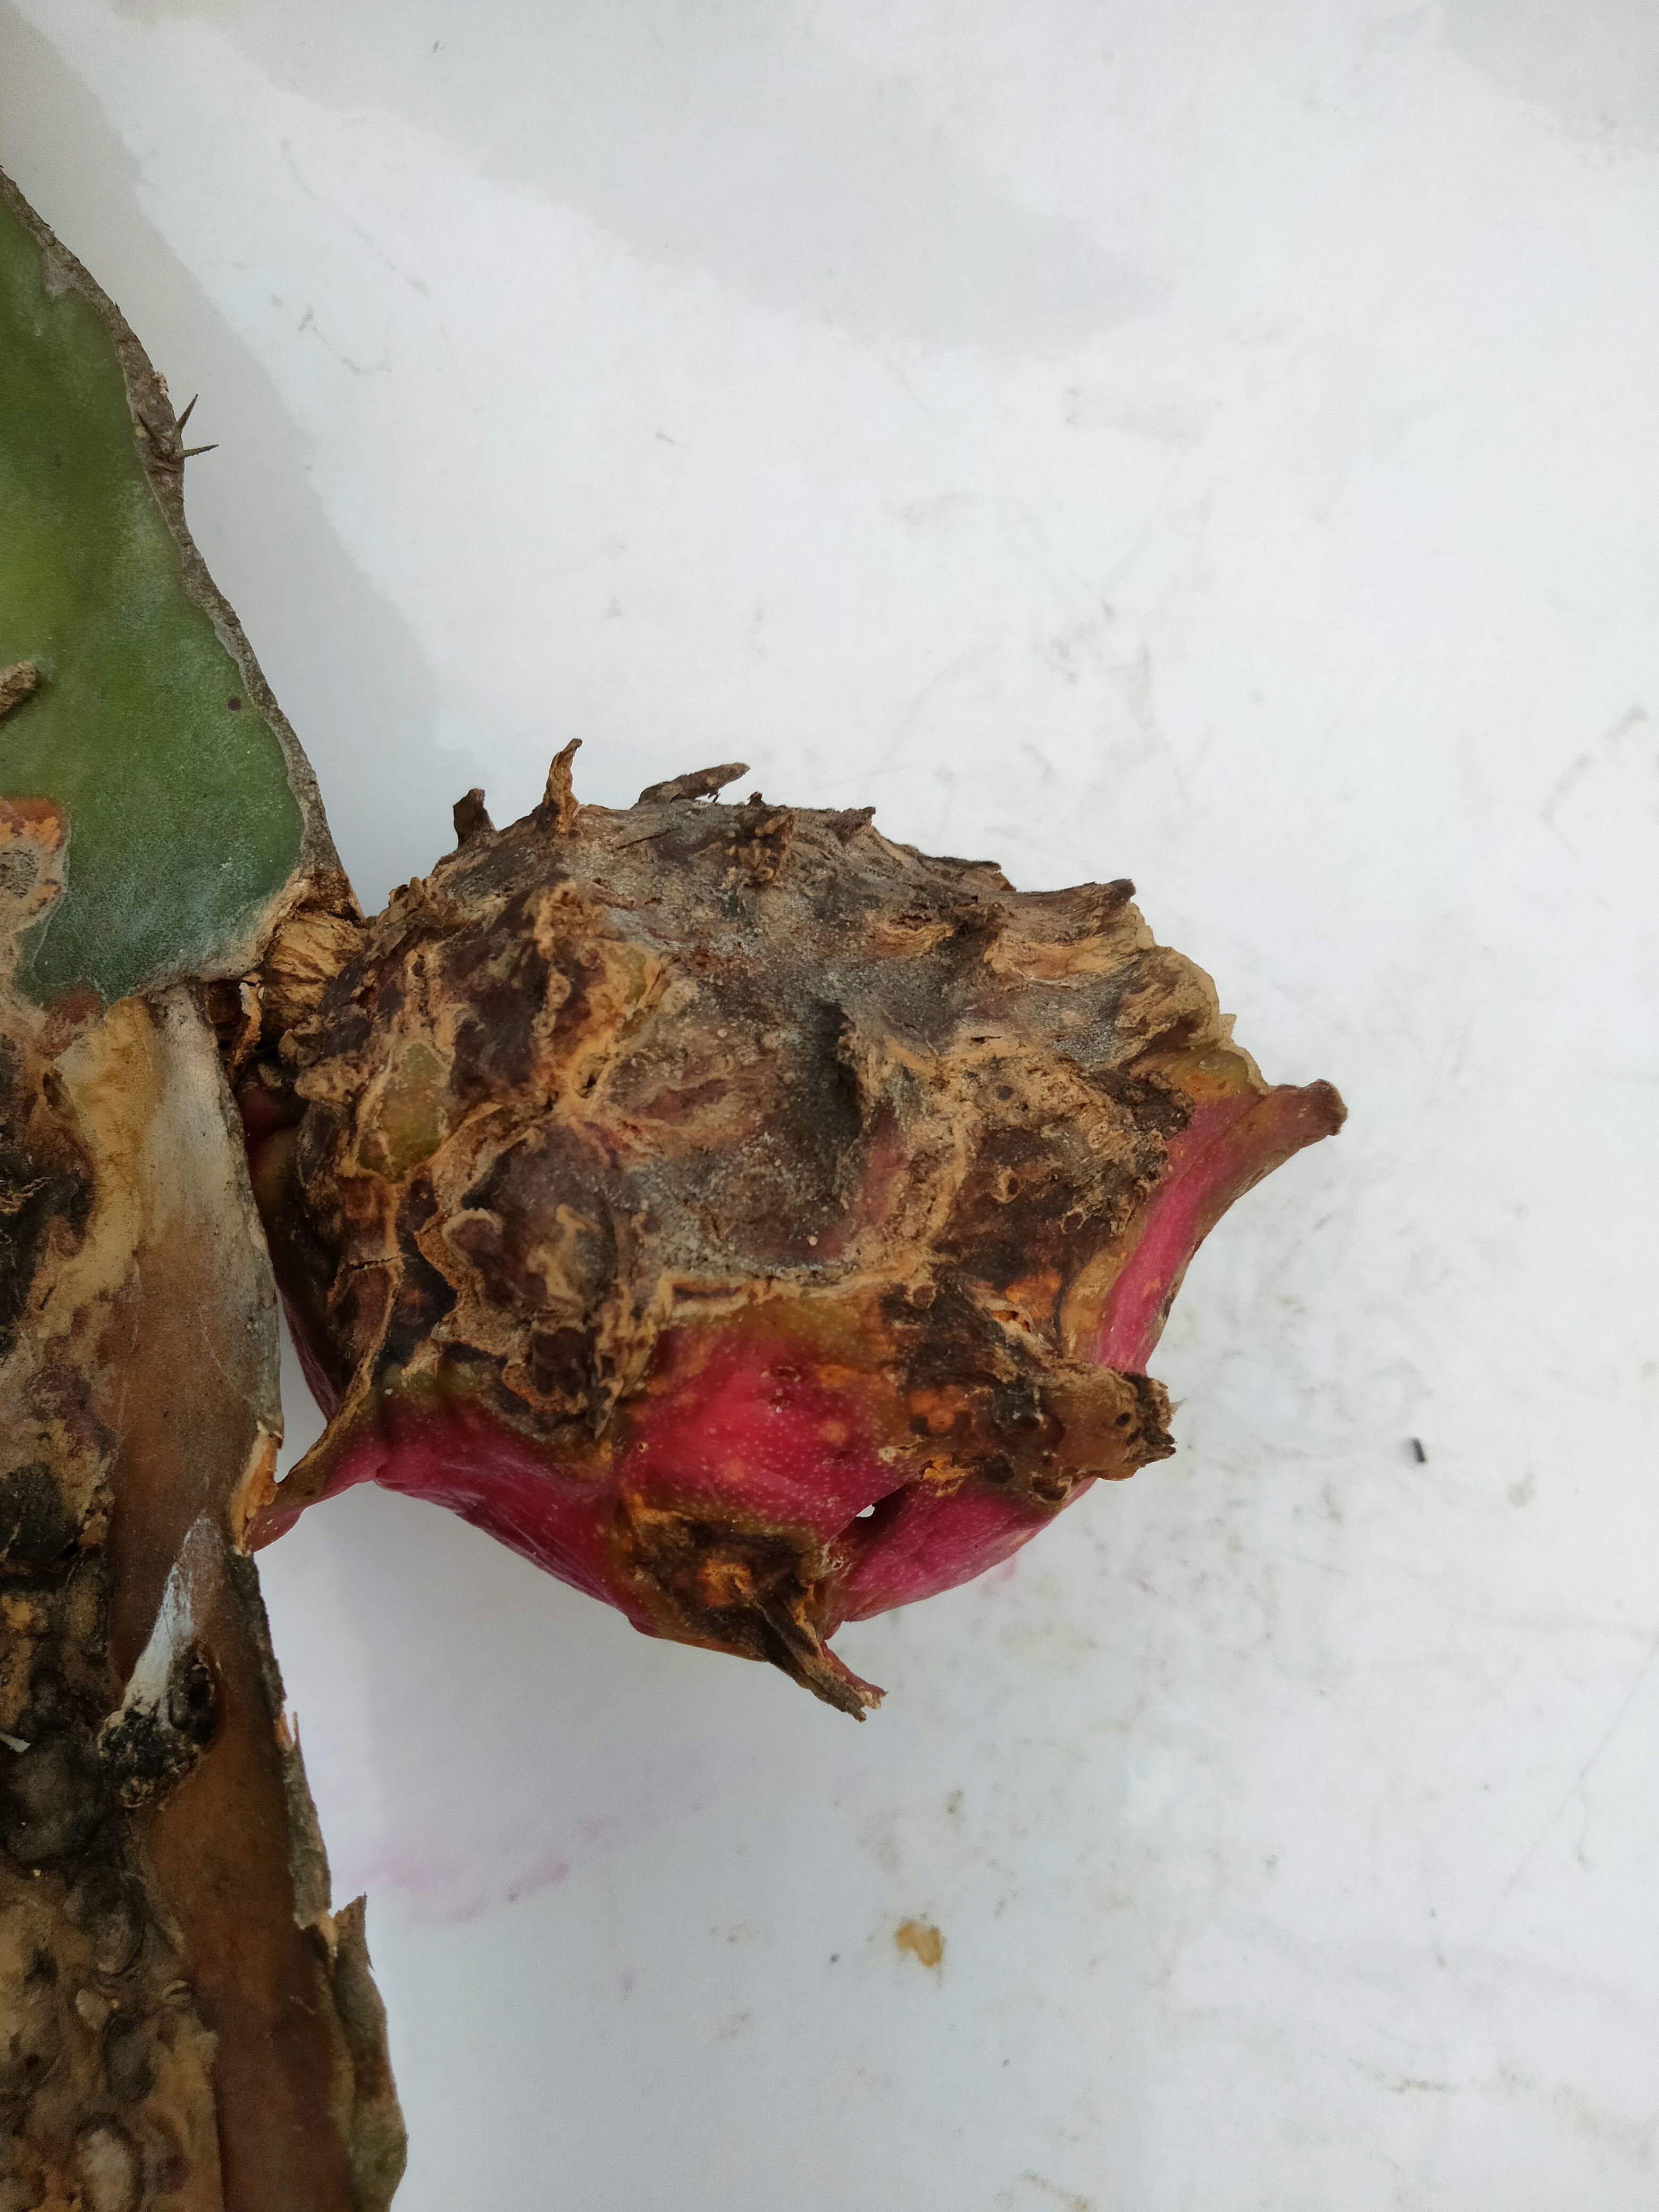
Label: Bad fruit